Michael Power (bishop)

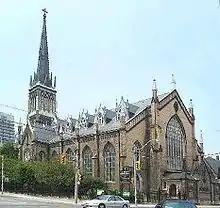
St. Michaels, Toronto

On May 8, 1845, Bishop Power laid the cornerstone for St. Michael's Cathedral.